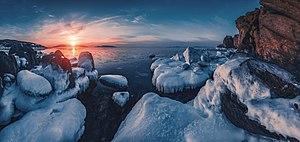
Le Primorié, ou kraï du Primorié, également partie autrefois, de la Mandchourie-Extérieure est un sujet fédéral de Russie. Le mot primorski signifie « maritime » en russe, d'où le surnom de « Province maritime » de la région. Le kraï est en effet situé à l'extrême sud de l'Extrême-Orient russe, donnant sur la mer du Japon, et confine avec la province du Heilongjiang en Chine et la Corée du Nord. La capitale administrative est Vladivostok.